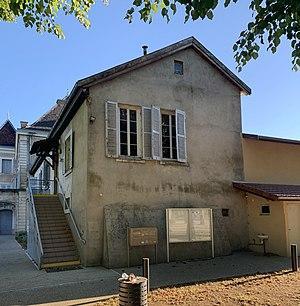
Mairie de Charnoz-sur-Ain.
Charnoz-sur-Ain est une commune française, située dans le département de l'Ain en région Auvergne-Rhône-Alpes.